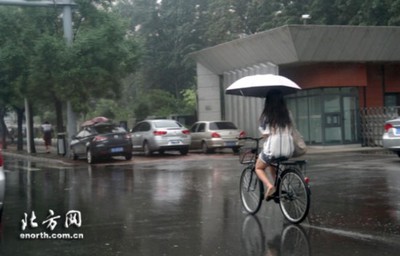
Weather: rain or strom